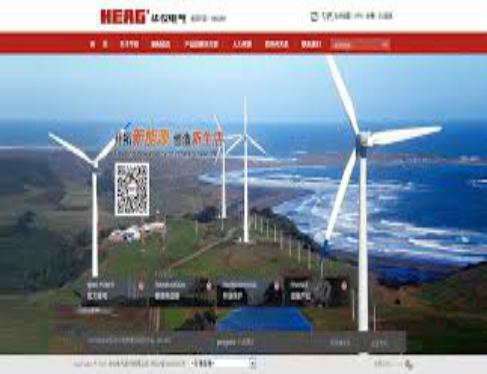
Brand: Hua Yi Elec Apparatus Group
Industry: Electronic